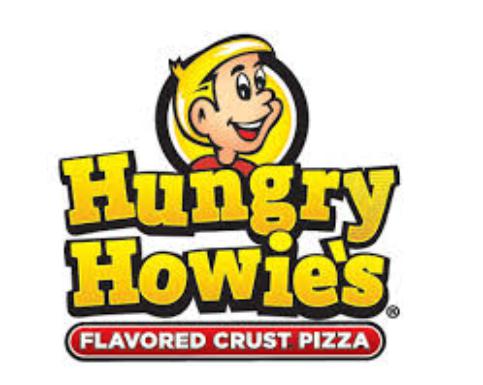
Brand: Hungry Howie's Pizza
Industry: Food